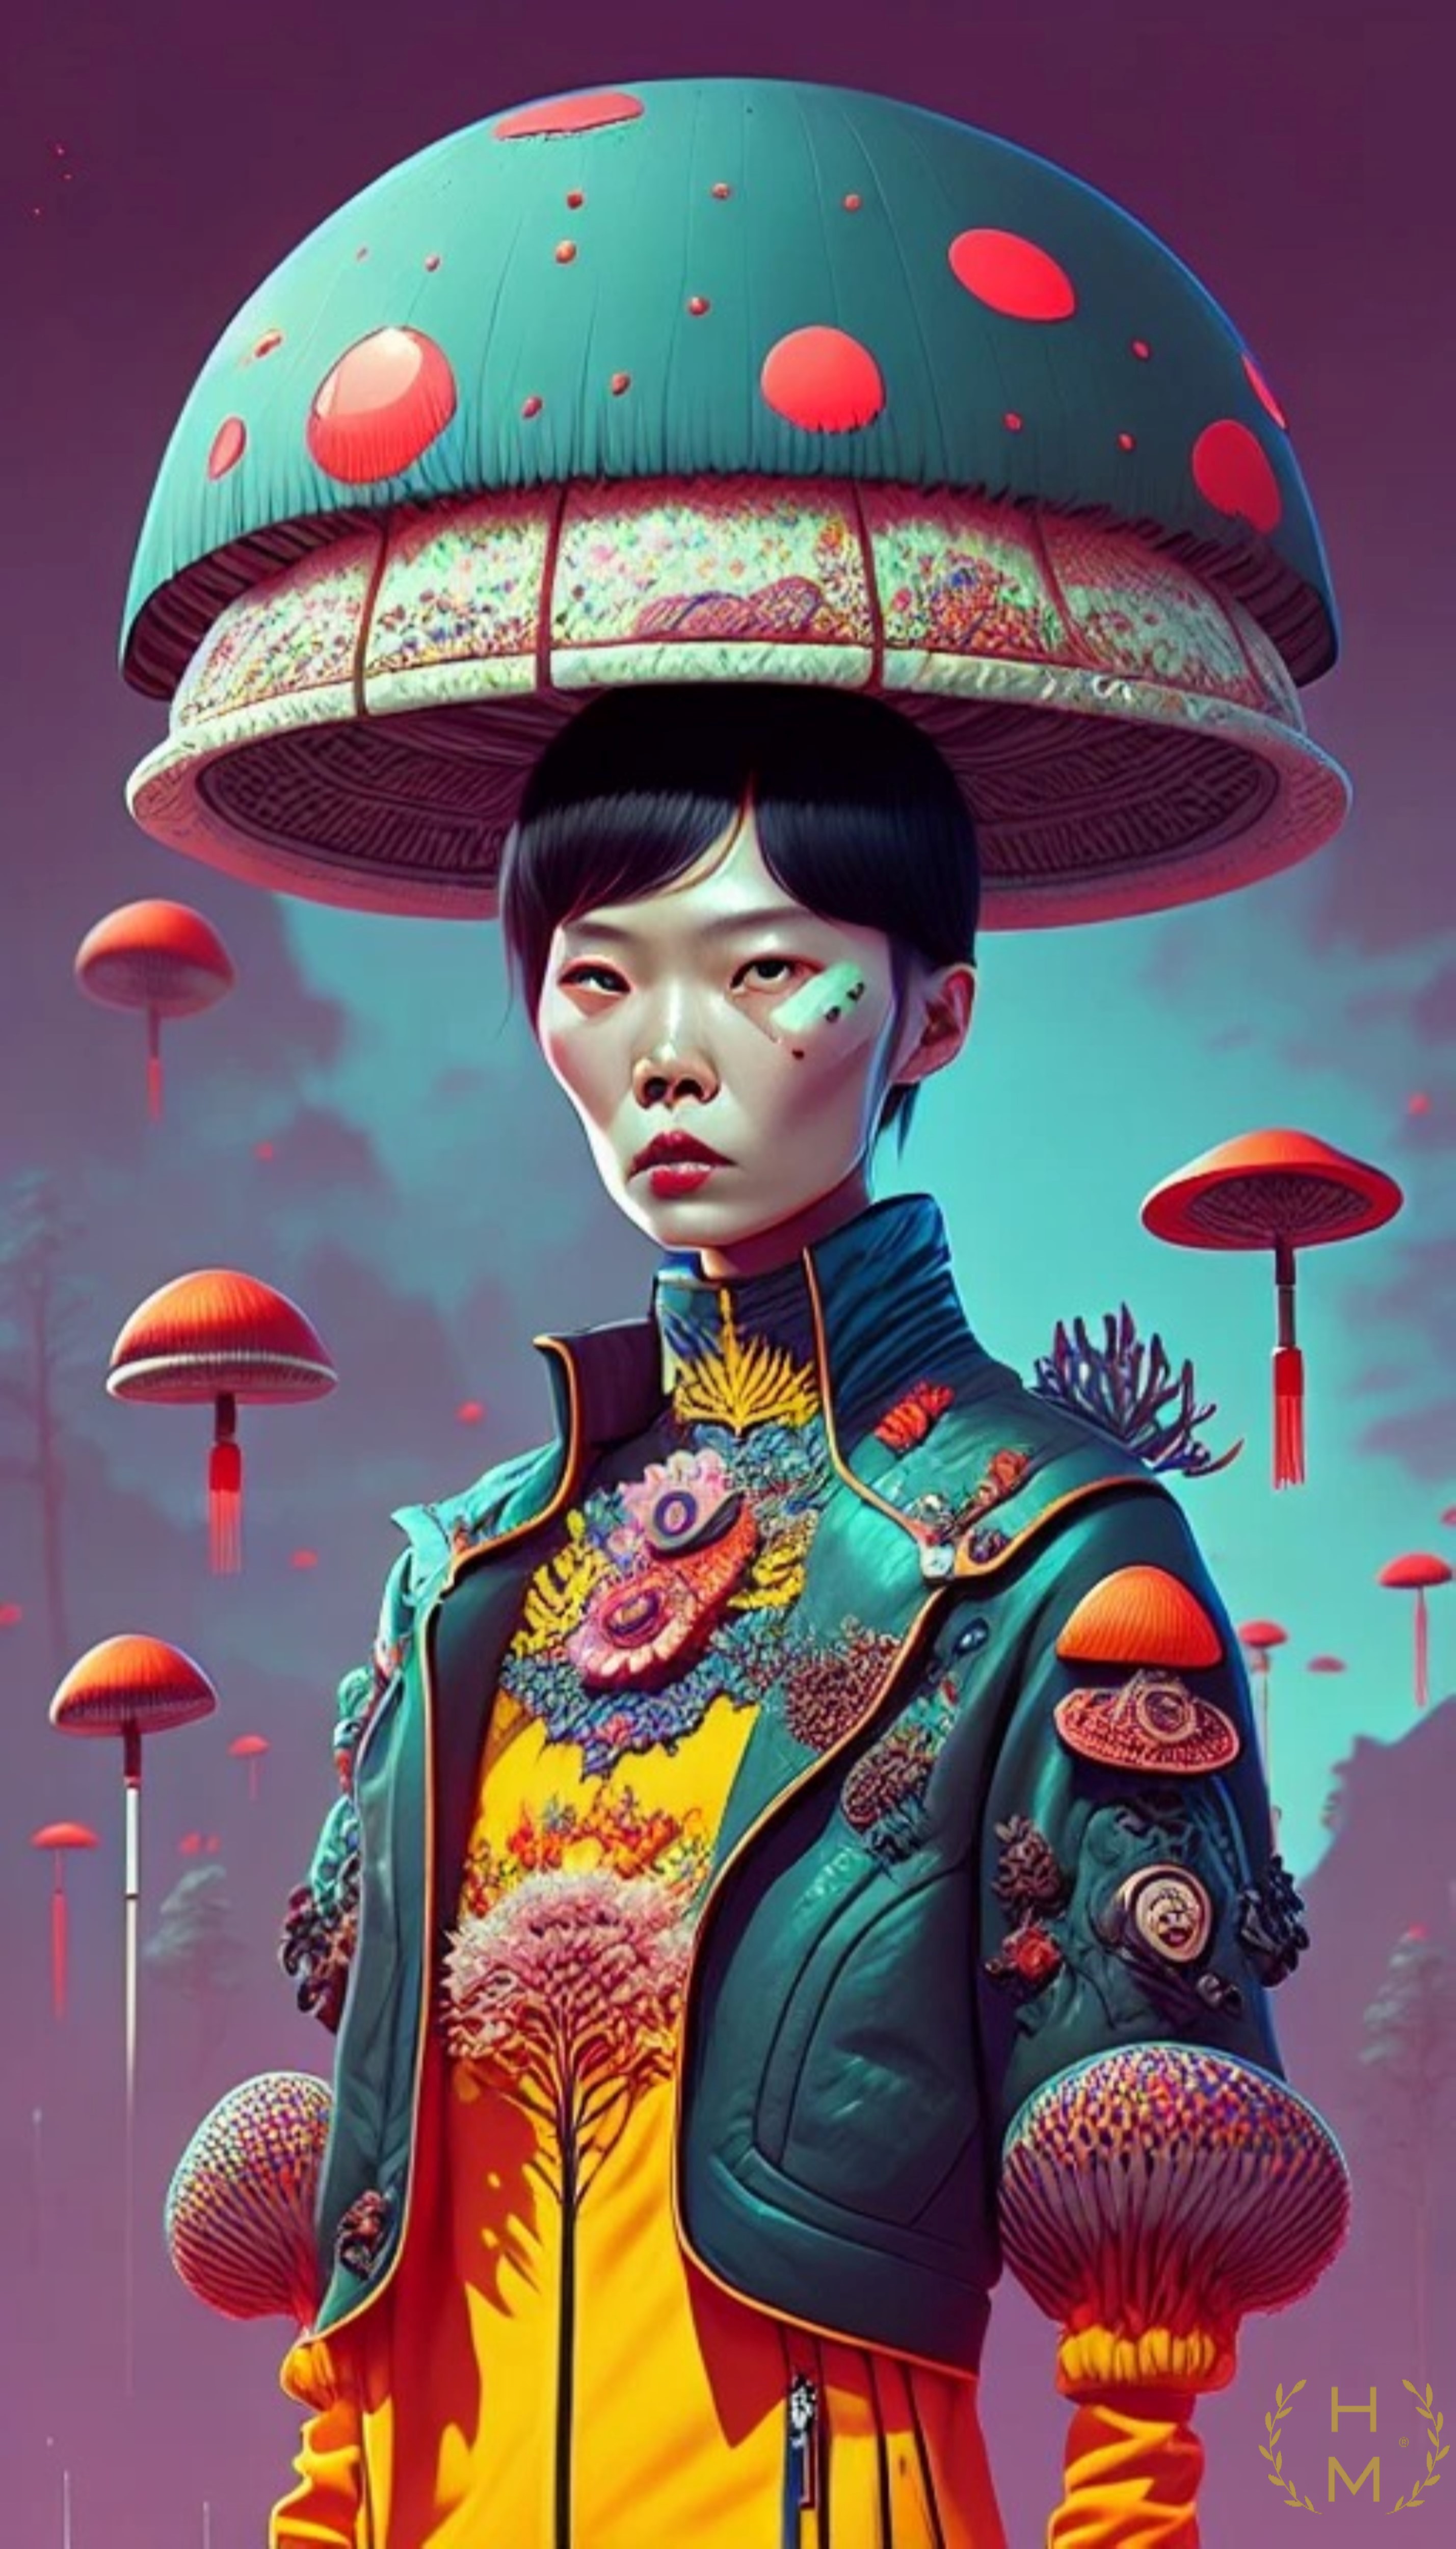
painting, art, artist, artwork, drawing, contemporary art, photography, illustration, paint, love, design, sketch, fine art, abstract art, creative, abstract, acrylic painting, nature, watercolor, art gallery, oil painting, gallery, modern art, abstract painting, digital art, contemporary painting, art collector, style, girl, woman, fashion, mort, shimada, red, umbrella, beauty, magenta, fashion design, event, fashion accessory, kimono, chinese new year, tradition, graphic design, lipstick, costume, formal wear